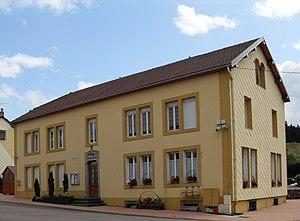
La mairie de Girmont-Val-d'Ajol
Girmont-Val-d'Ajol est une commune française située dans le Massif des Vosges dans le département des vosges, en région Grand Est.